Saint-Aulais-la-Chapelle

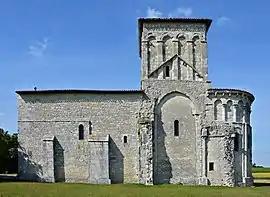
The church of Conzac

Saint-Aulais-la-Chapelle is a commune in the Charente department in southwestern France.